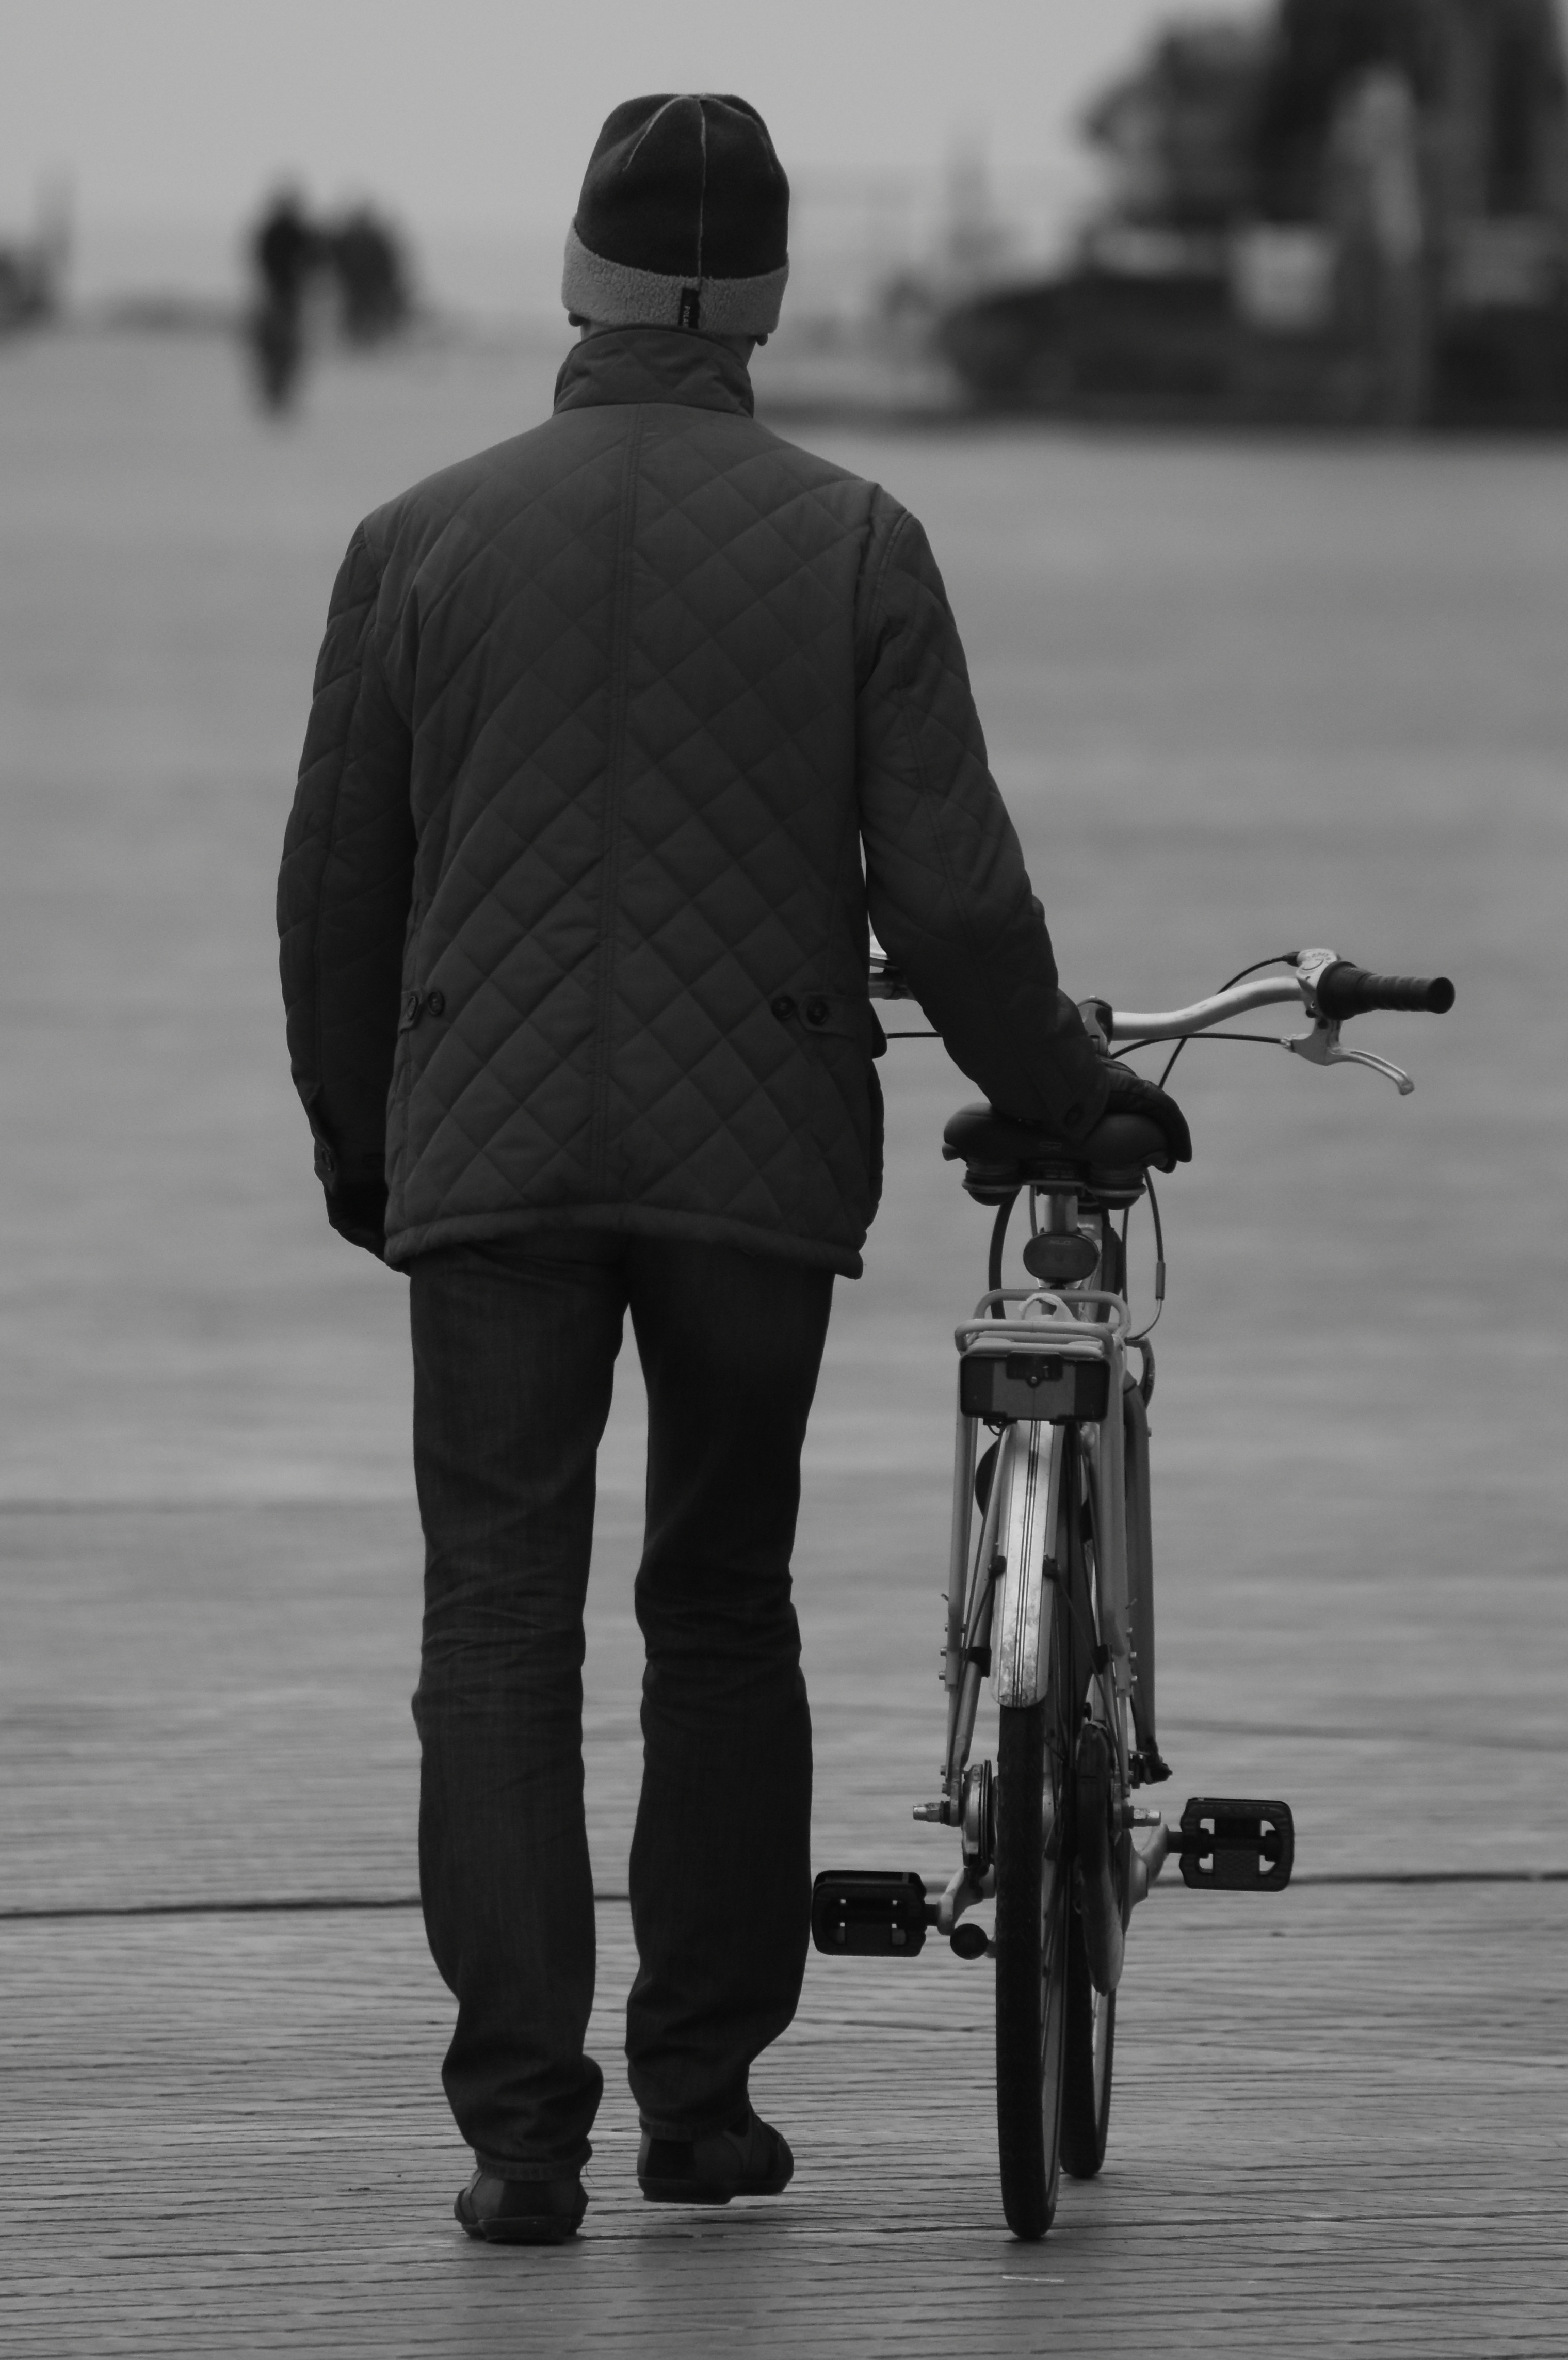
man, snow, winter, black and white, people, road, white, street, photography, bicycle, male, cyclist, vehicle, weather, black, monochrome, photograph, winter clothing, monochrome photography